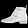
Label: Ankle boot